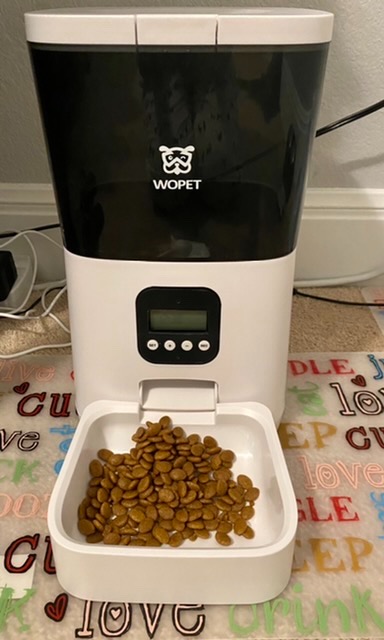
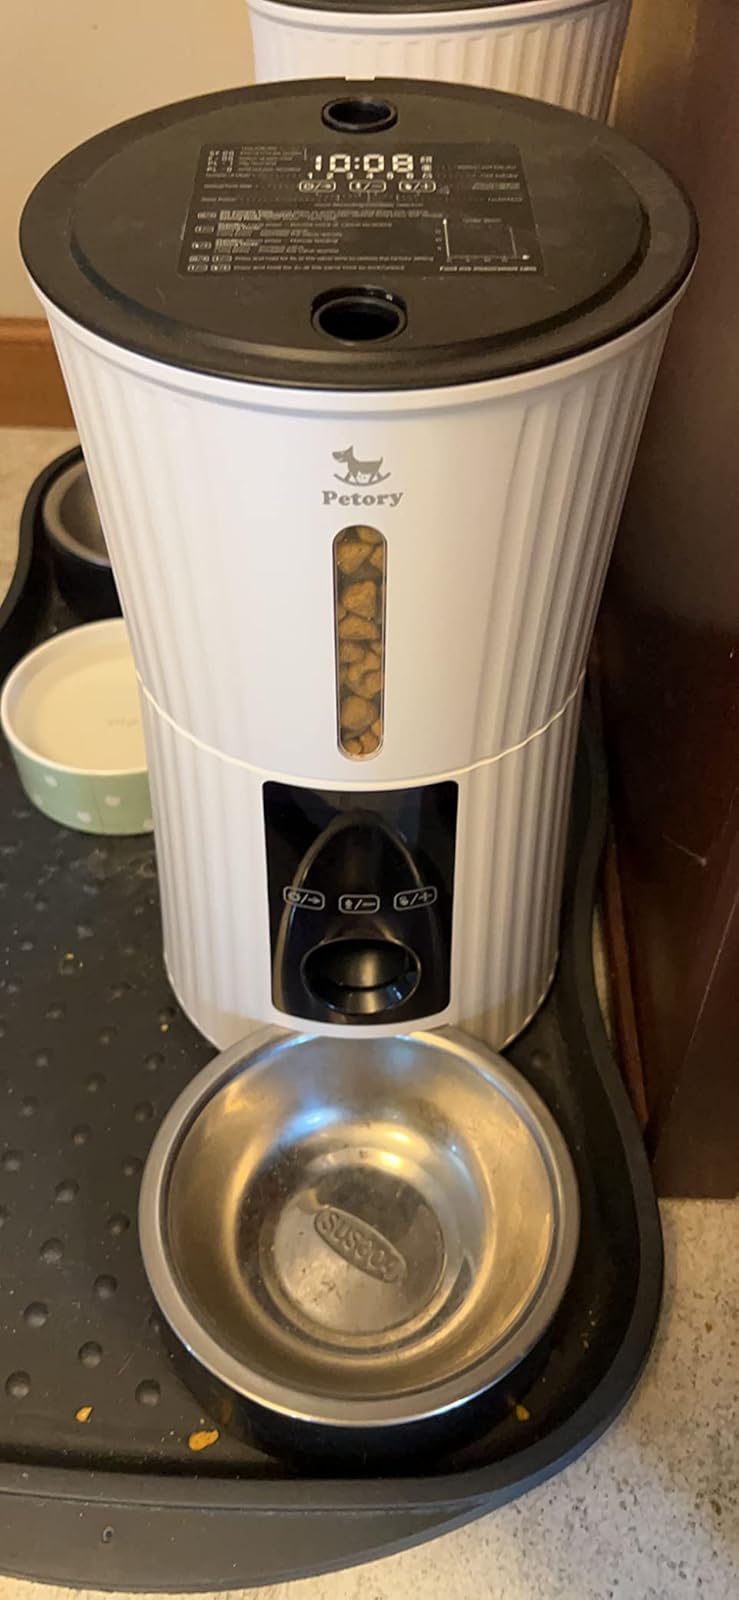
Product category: items_feeder
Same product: no